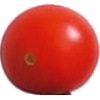
Label: Tomato Cherry Red 1